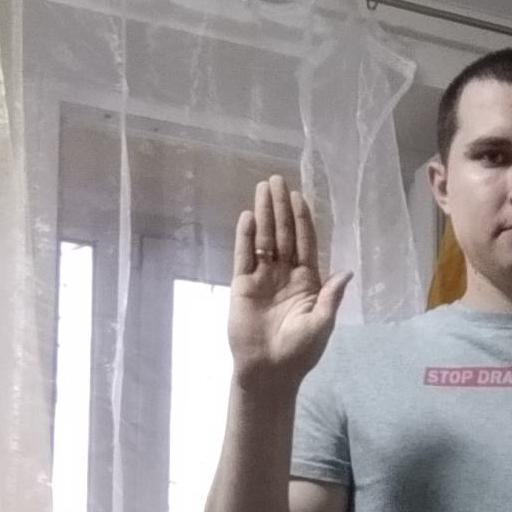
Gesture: stop